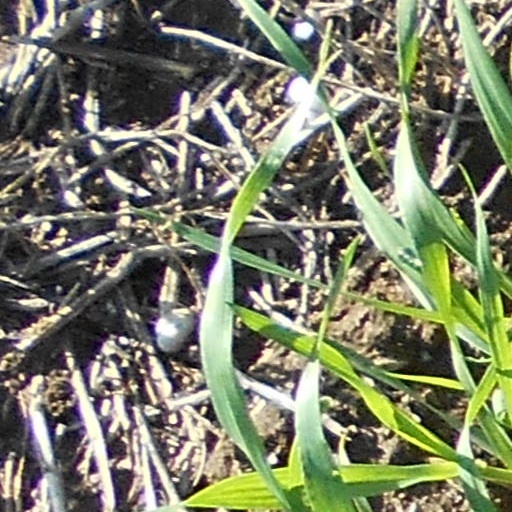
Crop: wheat